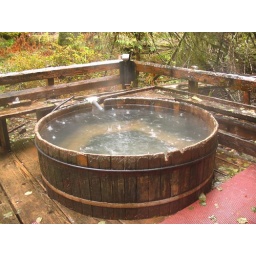
Hot tub in the forest